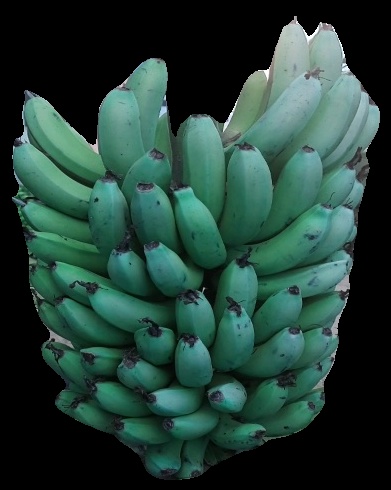
Variety: pachbale
Grade: grade2